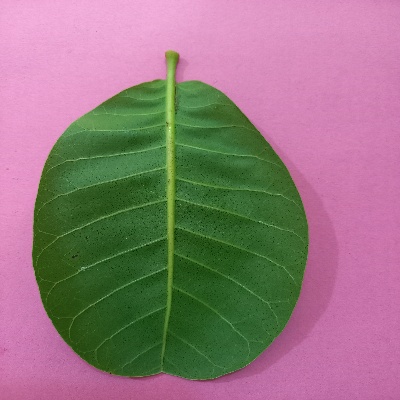
Crop: Cashew
Condition: healthy